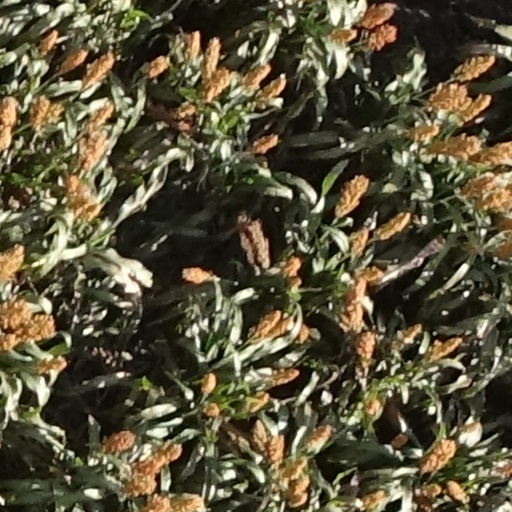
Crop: sorghum